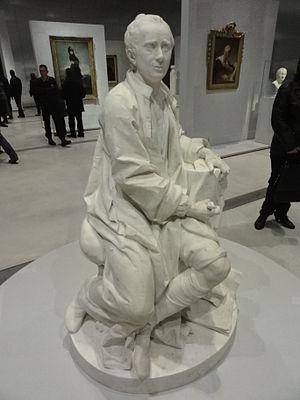
Cet article liste les œuvres exposées en 2014 dans La Galerie du temps, une des expositions du Louvre-Lens. S'étalant sur cinq ans, l'exposition doit voir chaque année une partie de ses œuvres renouvelée.
Cet article liste les œuvres exposées en 2013 dans La Galerie du temps, une des expositions du Louvre-Lens. S'étalant sur cinq ans, l'exposition doit voir chaque année une partie de ses œuvres renouvelée. Ainsi, La Liberté guidant le peuple était présente à l'inauguration du Louvre-Lens le 4 décembre 2012, mais elle a été remplacée un an plus tard par Œdipe explique l'énigme du sphinx. Il en a été de même pour une partie des œuvres.
Jean Le Rond d’Alembert, parfois écrit « Jean le Rond D’Alembert » est un mathématicien, physicien, philosophe et encyclopédiste français, né le 16 novembre 1717 à Paris où il est mort le 29 octobre 1783.